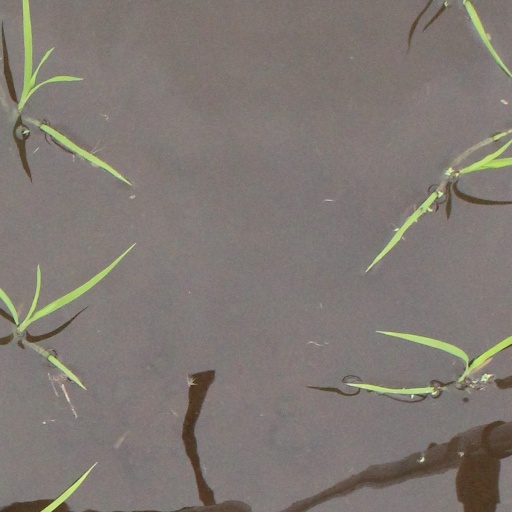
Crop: rice